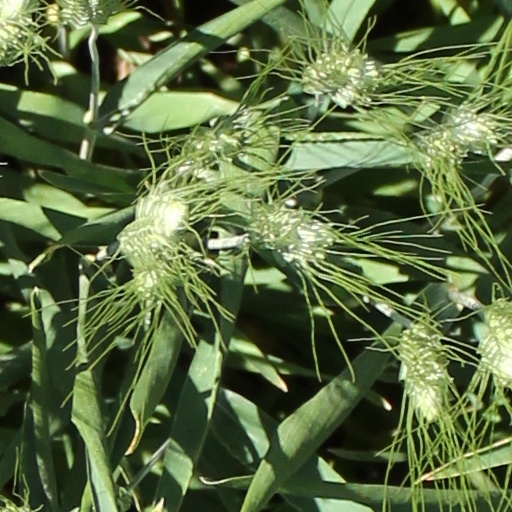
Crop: wheat